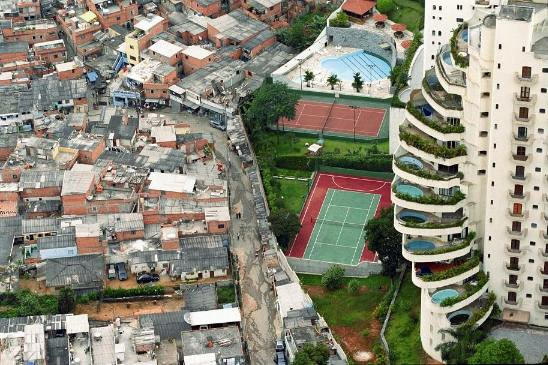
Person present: No